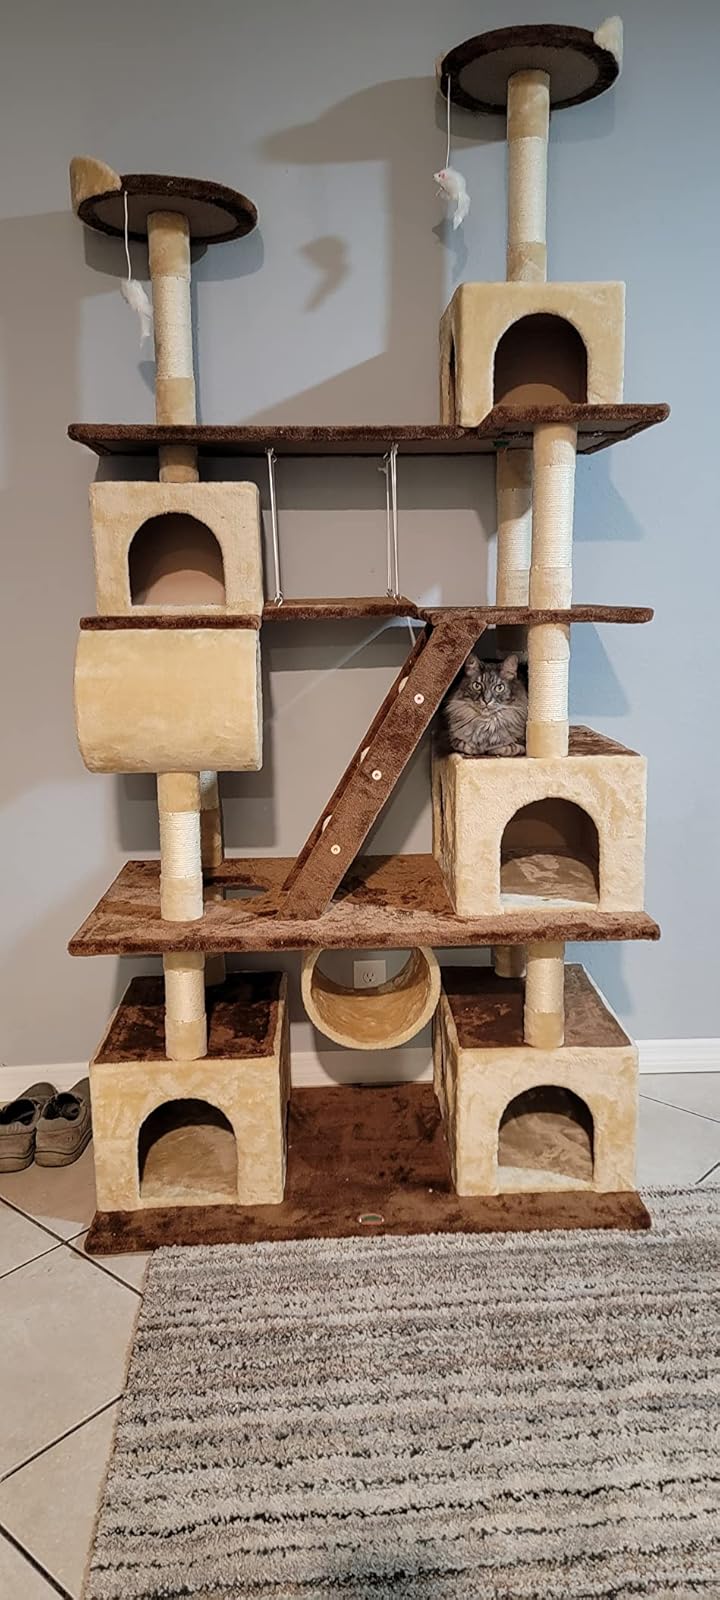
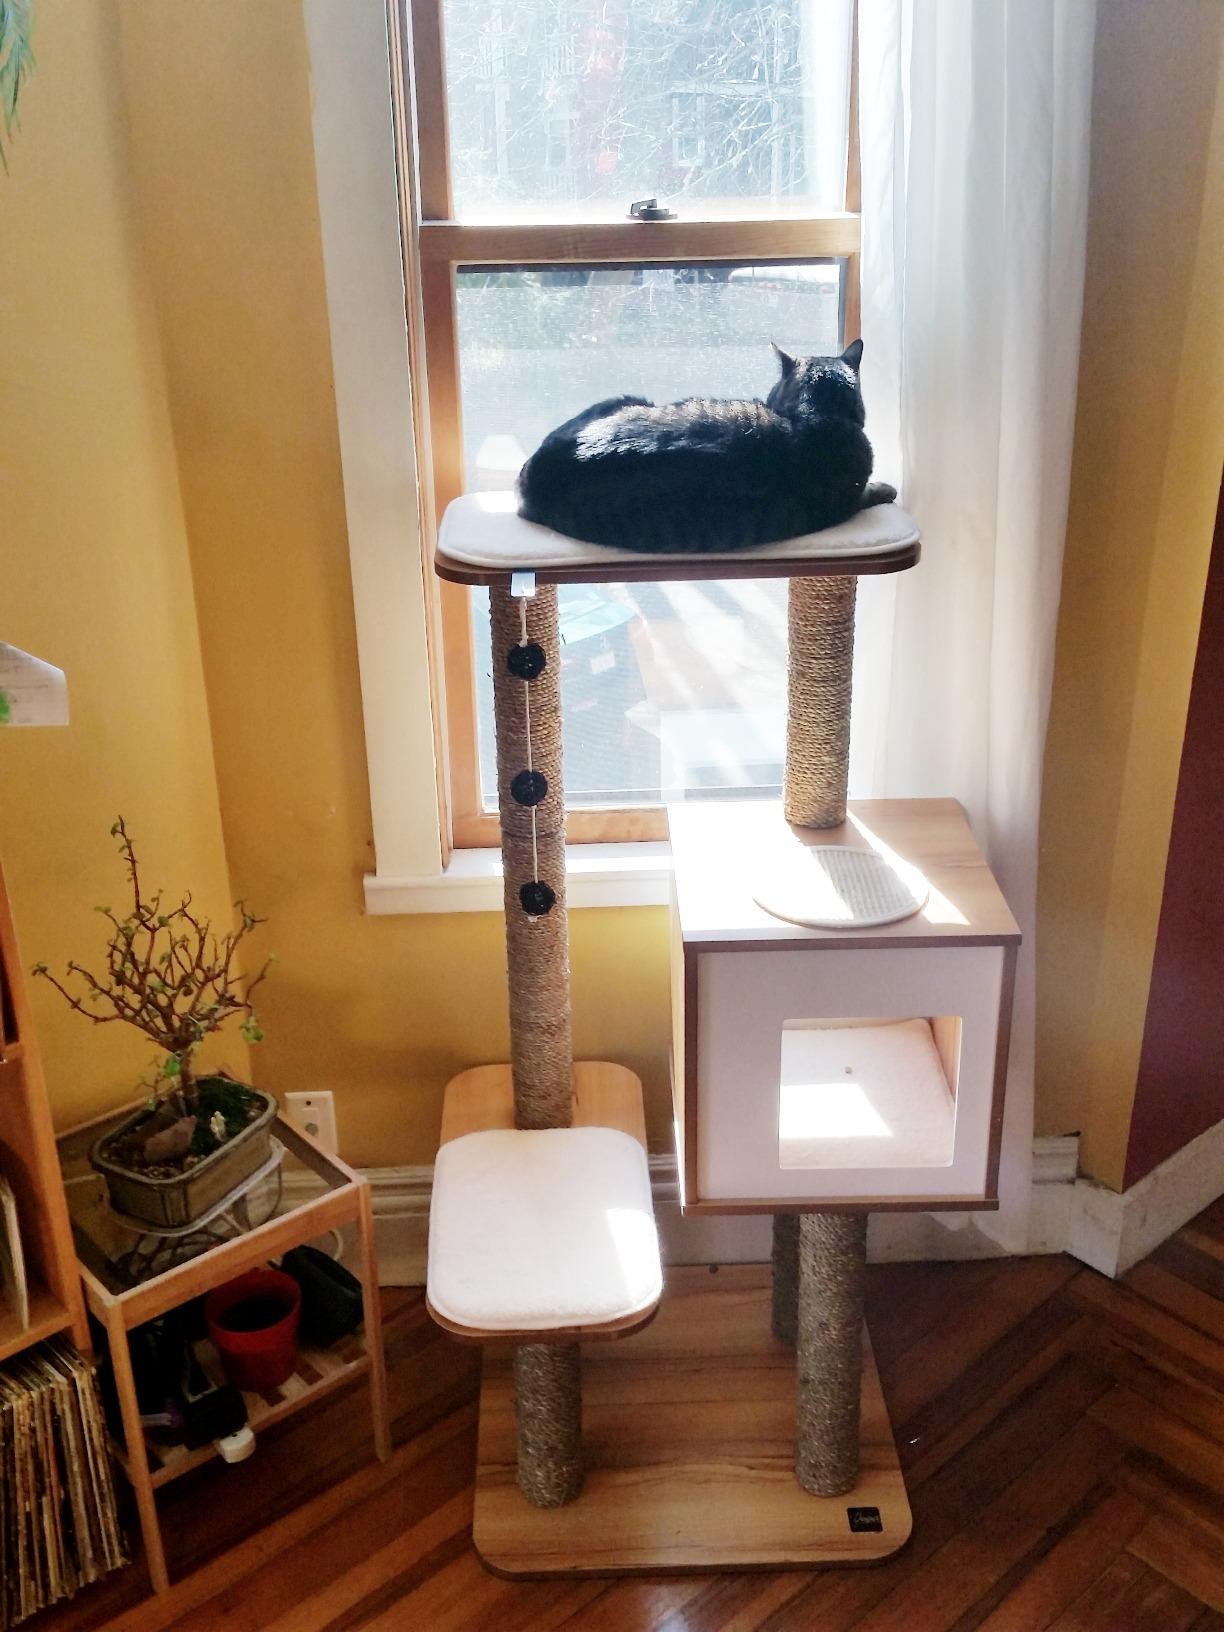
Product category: items_cat tree
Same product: no